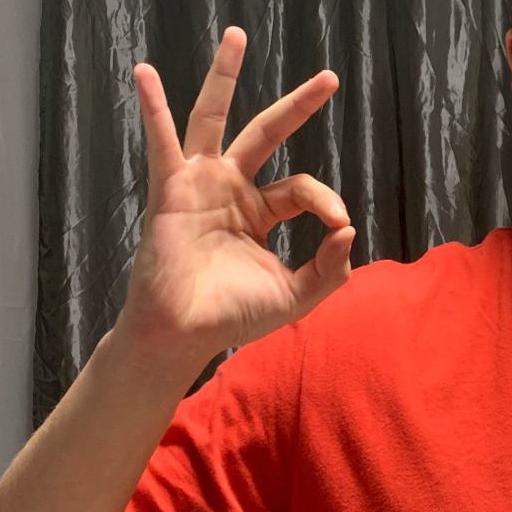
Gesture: ok